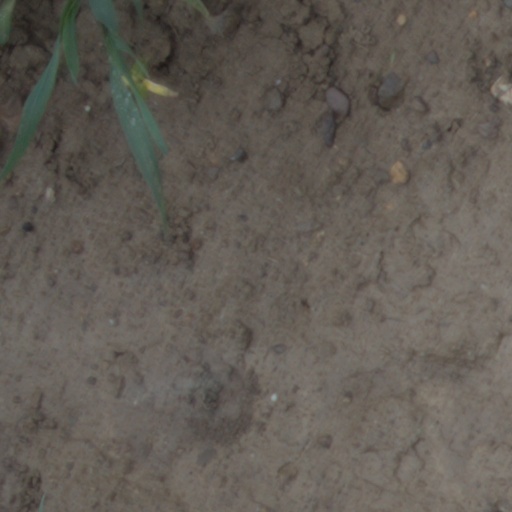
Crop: wheat